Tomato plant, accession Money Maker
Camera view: horizontal (90 deg, fisheye); turntable rotation: 60 degrees
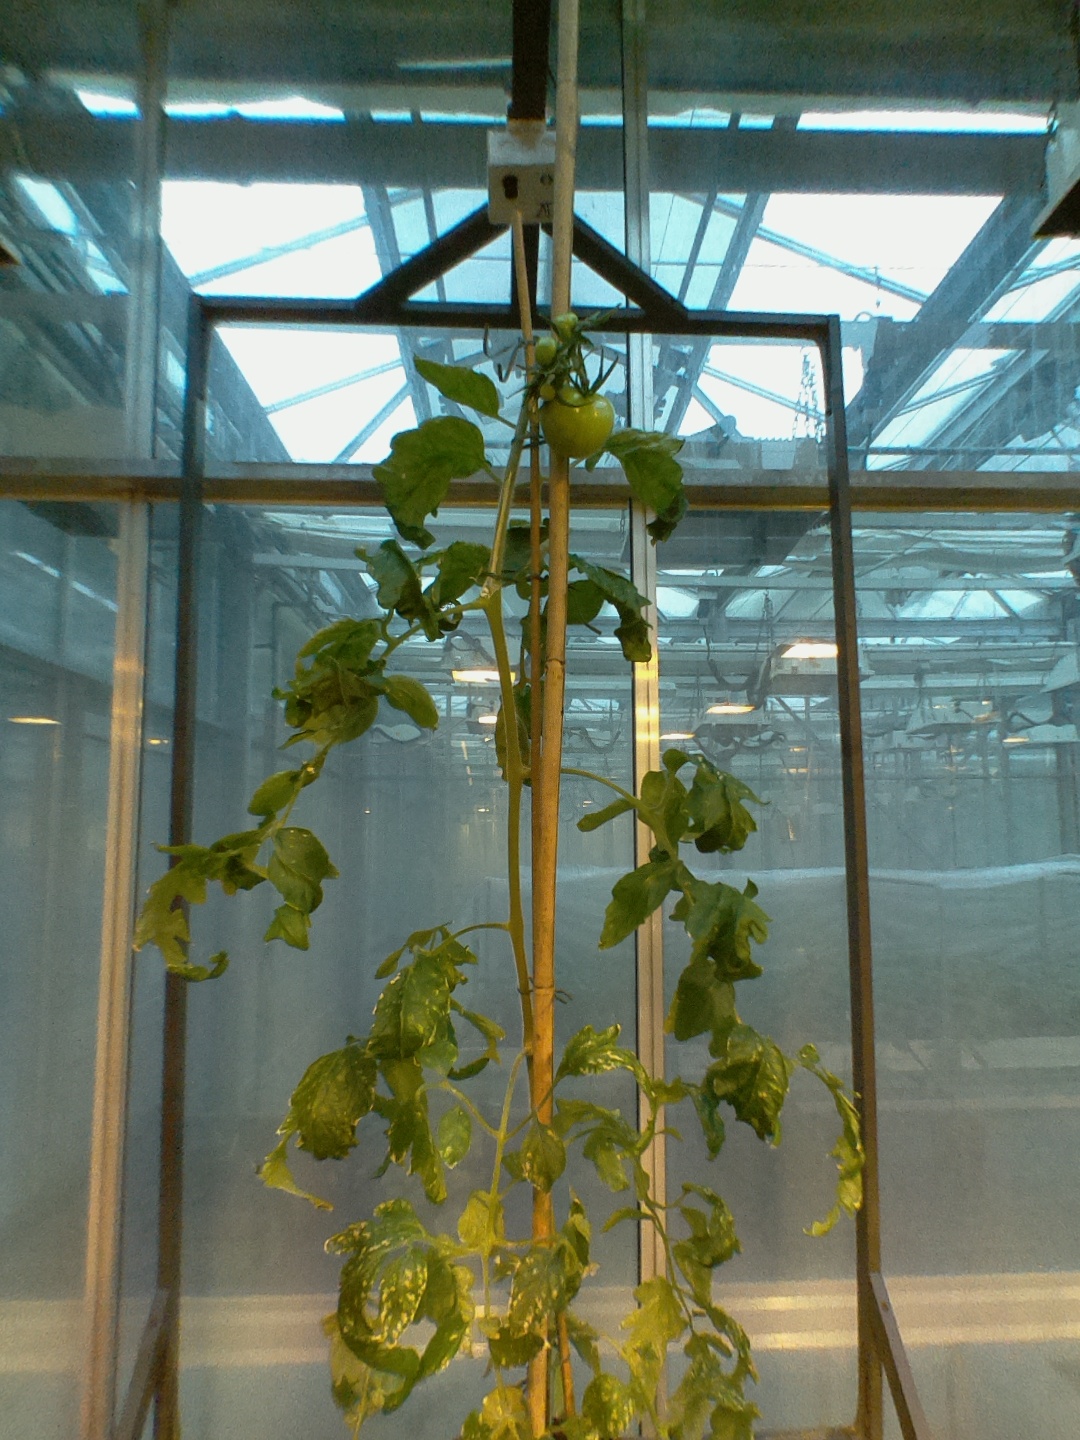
BBCH growth stage 76: 60%-70% of final fruit size